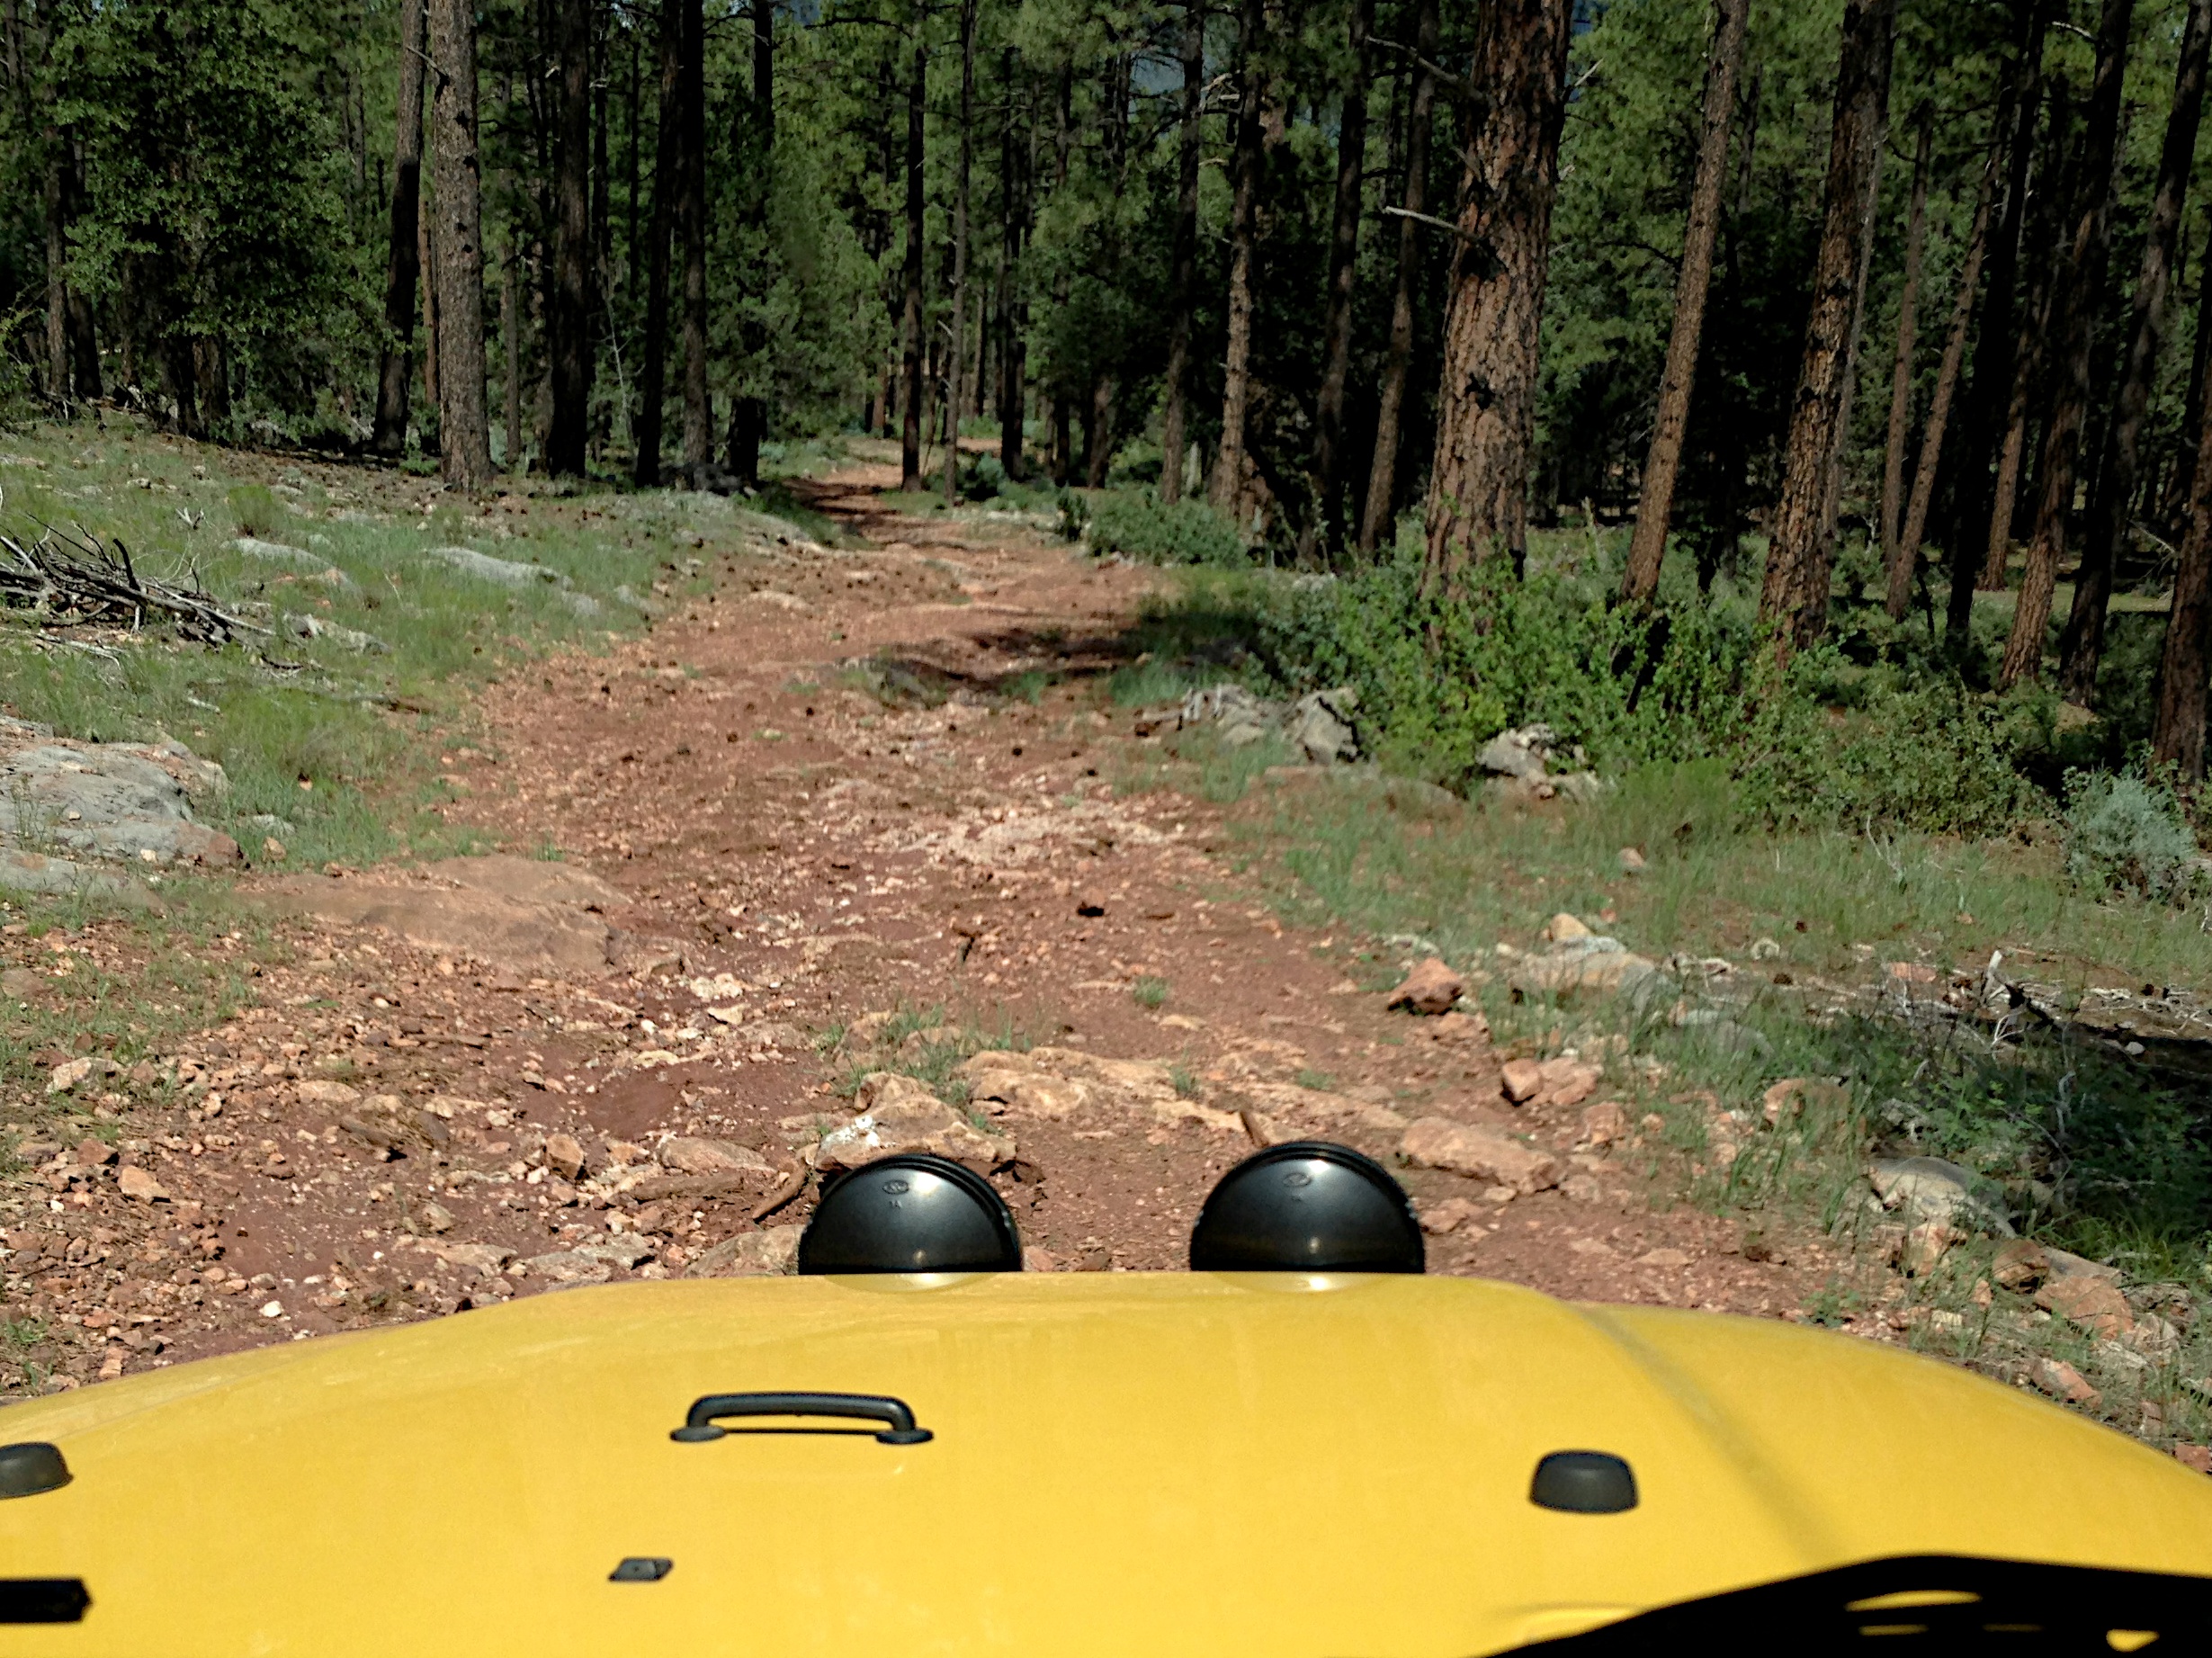
wilderness, jeep, vehicle, ecosystem, natural environment